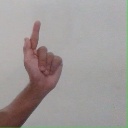
अक्षर: ळ